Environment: real
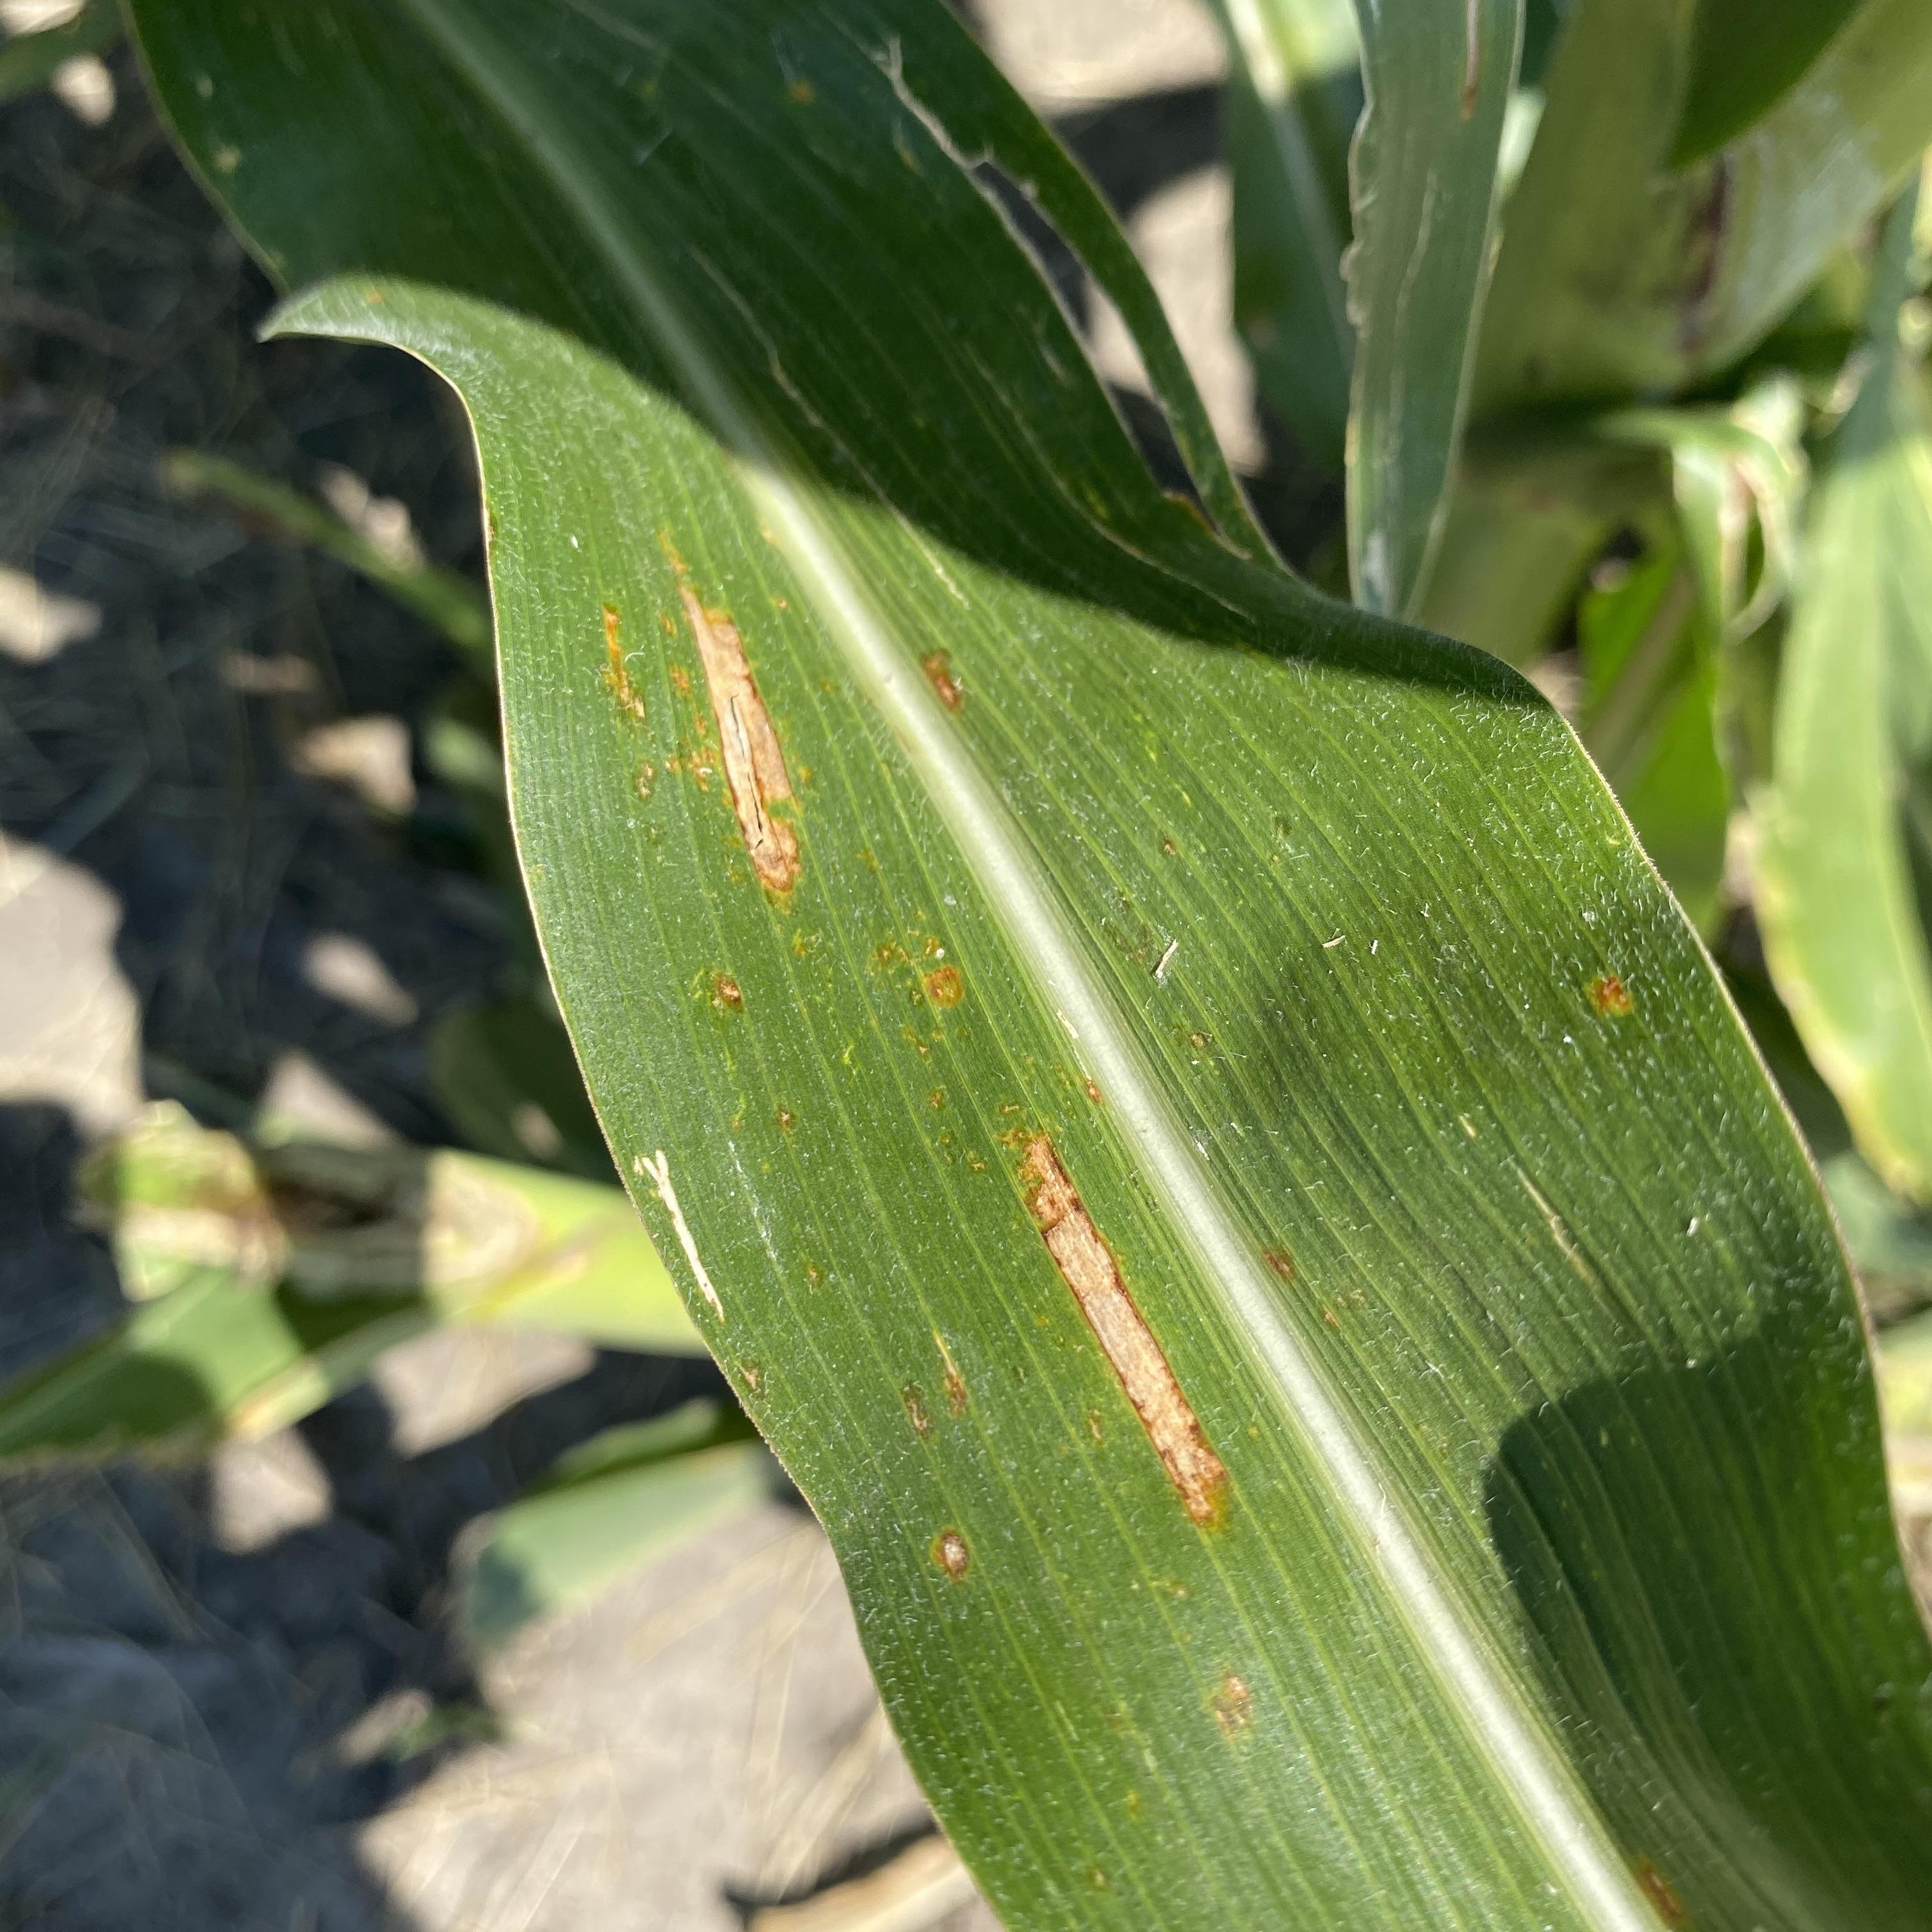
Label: gray_leaf_spot